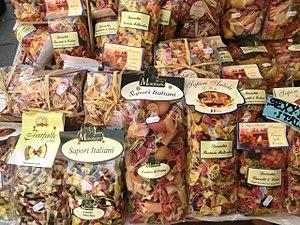
Vitrines de pâtes à Venise.
Les pâtes alimentaires sont des aliments fabriqués à partir d'un mélange pétri de farine, de semoule de blé dur, d'épeautre, de blé noir, de riz, de maïs ou d'autres types de céréales, d'eau et parfois d'œuf et de sel. « Les pâtes » peuvent également désigner les plats dont les pâtes sont l'ingrédient principal, servies avec de la sauce ou des assaisonnements.